Glaphyrarcha

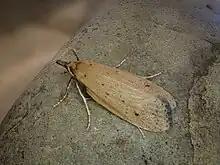
"G. euthrepta" resting posture.

This species is attracted to light and the holotype was originally collected by Scott after it entered his house at night. "G. euthrepta" is on the wing in late October and early November. "G. euthrepta" has a typical carposinid posture at rest with its wings scarcely overlapping and held largely flat.